Skin Wars

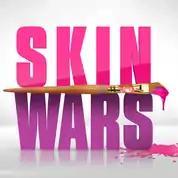

Skin Wars is a body painting reality competition hosted by Rebecca Romijn that premiered on the American pay-television channel Game Show Network on August 6, 2014. Contestants on the series perform challenges containing body painting each episode. At the end of each episode, one contestant is eliminated and told "It's time to wash off your canvas."